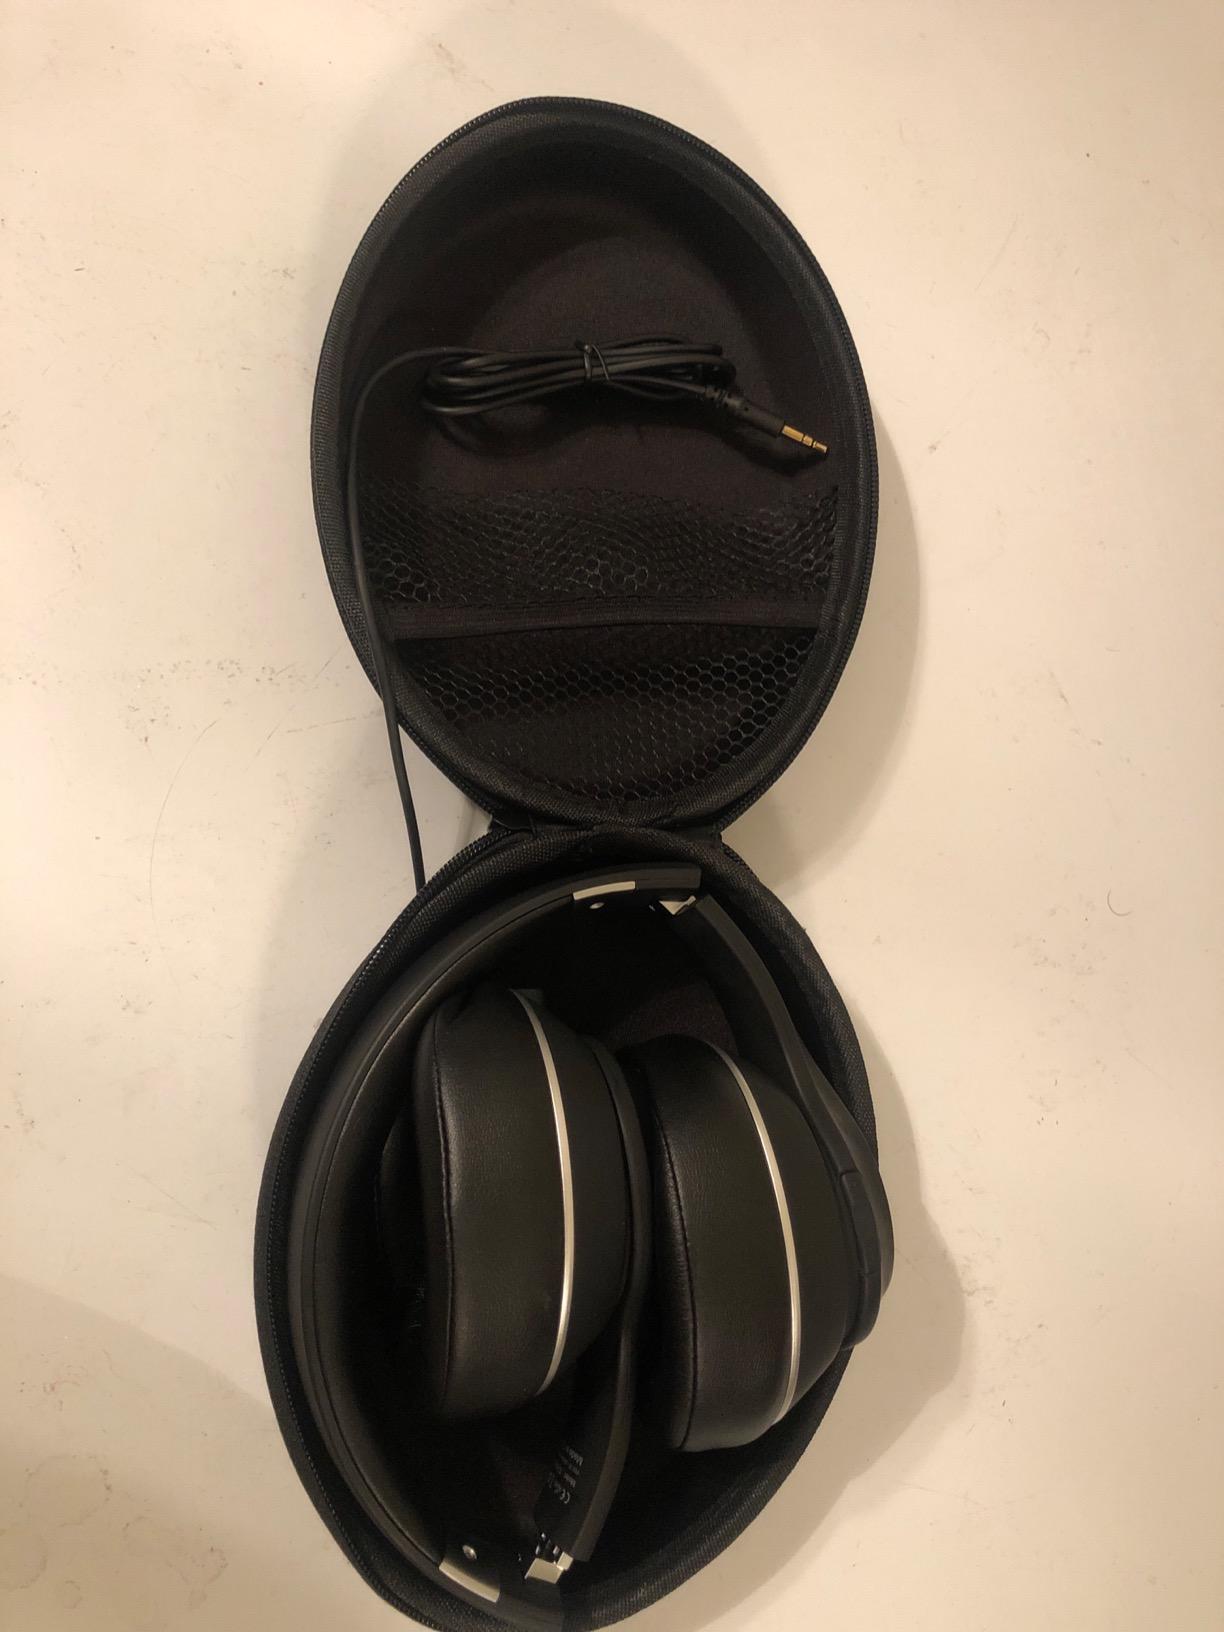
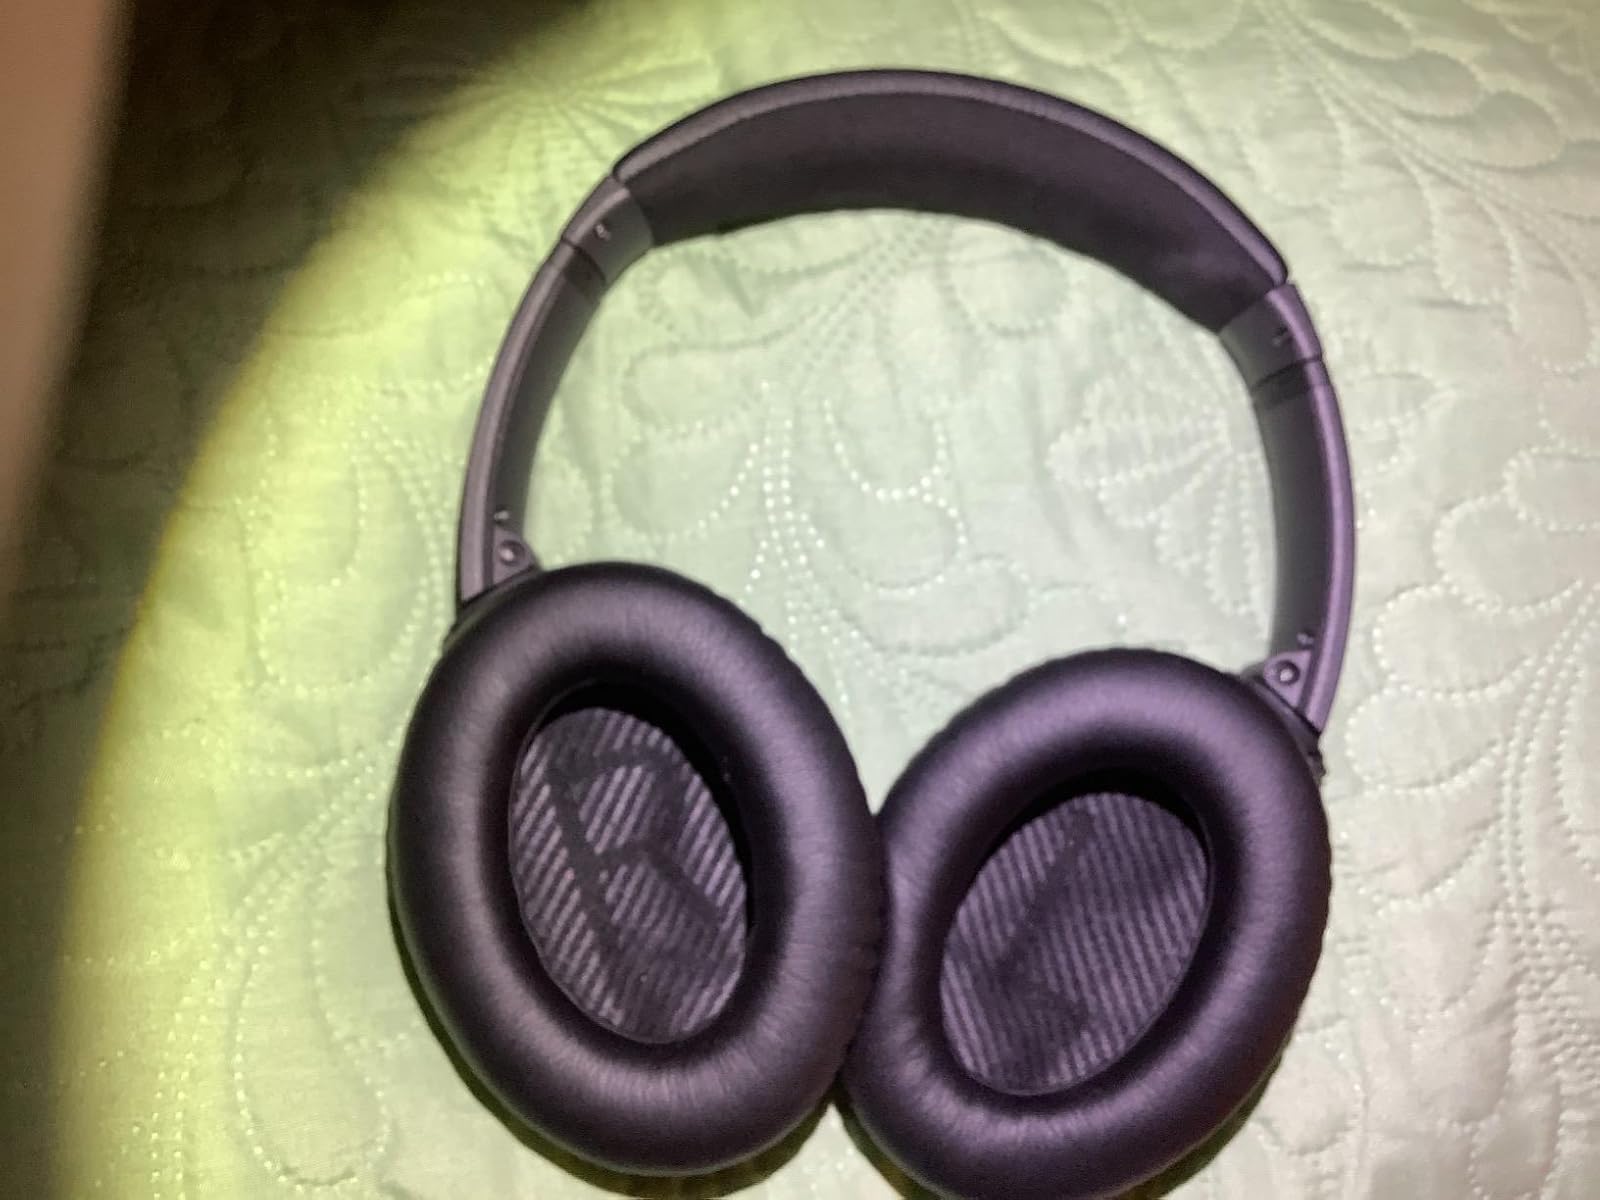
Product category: headphones
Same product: no